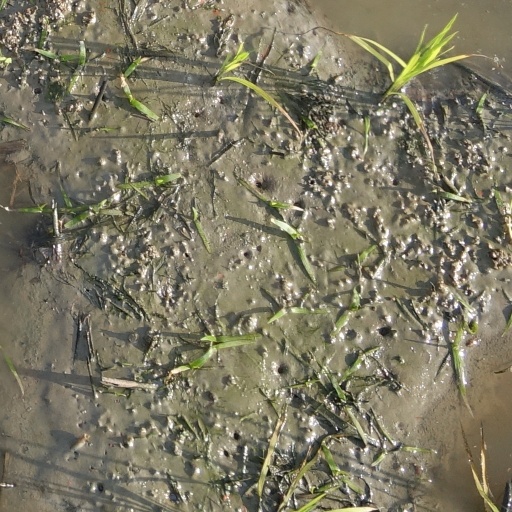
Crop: rice